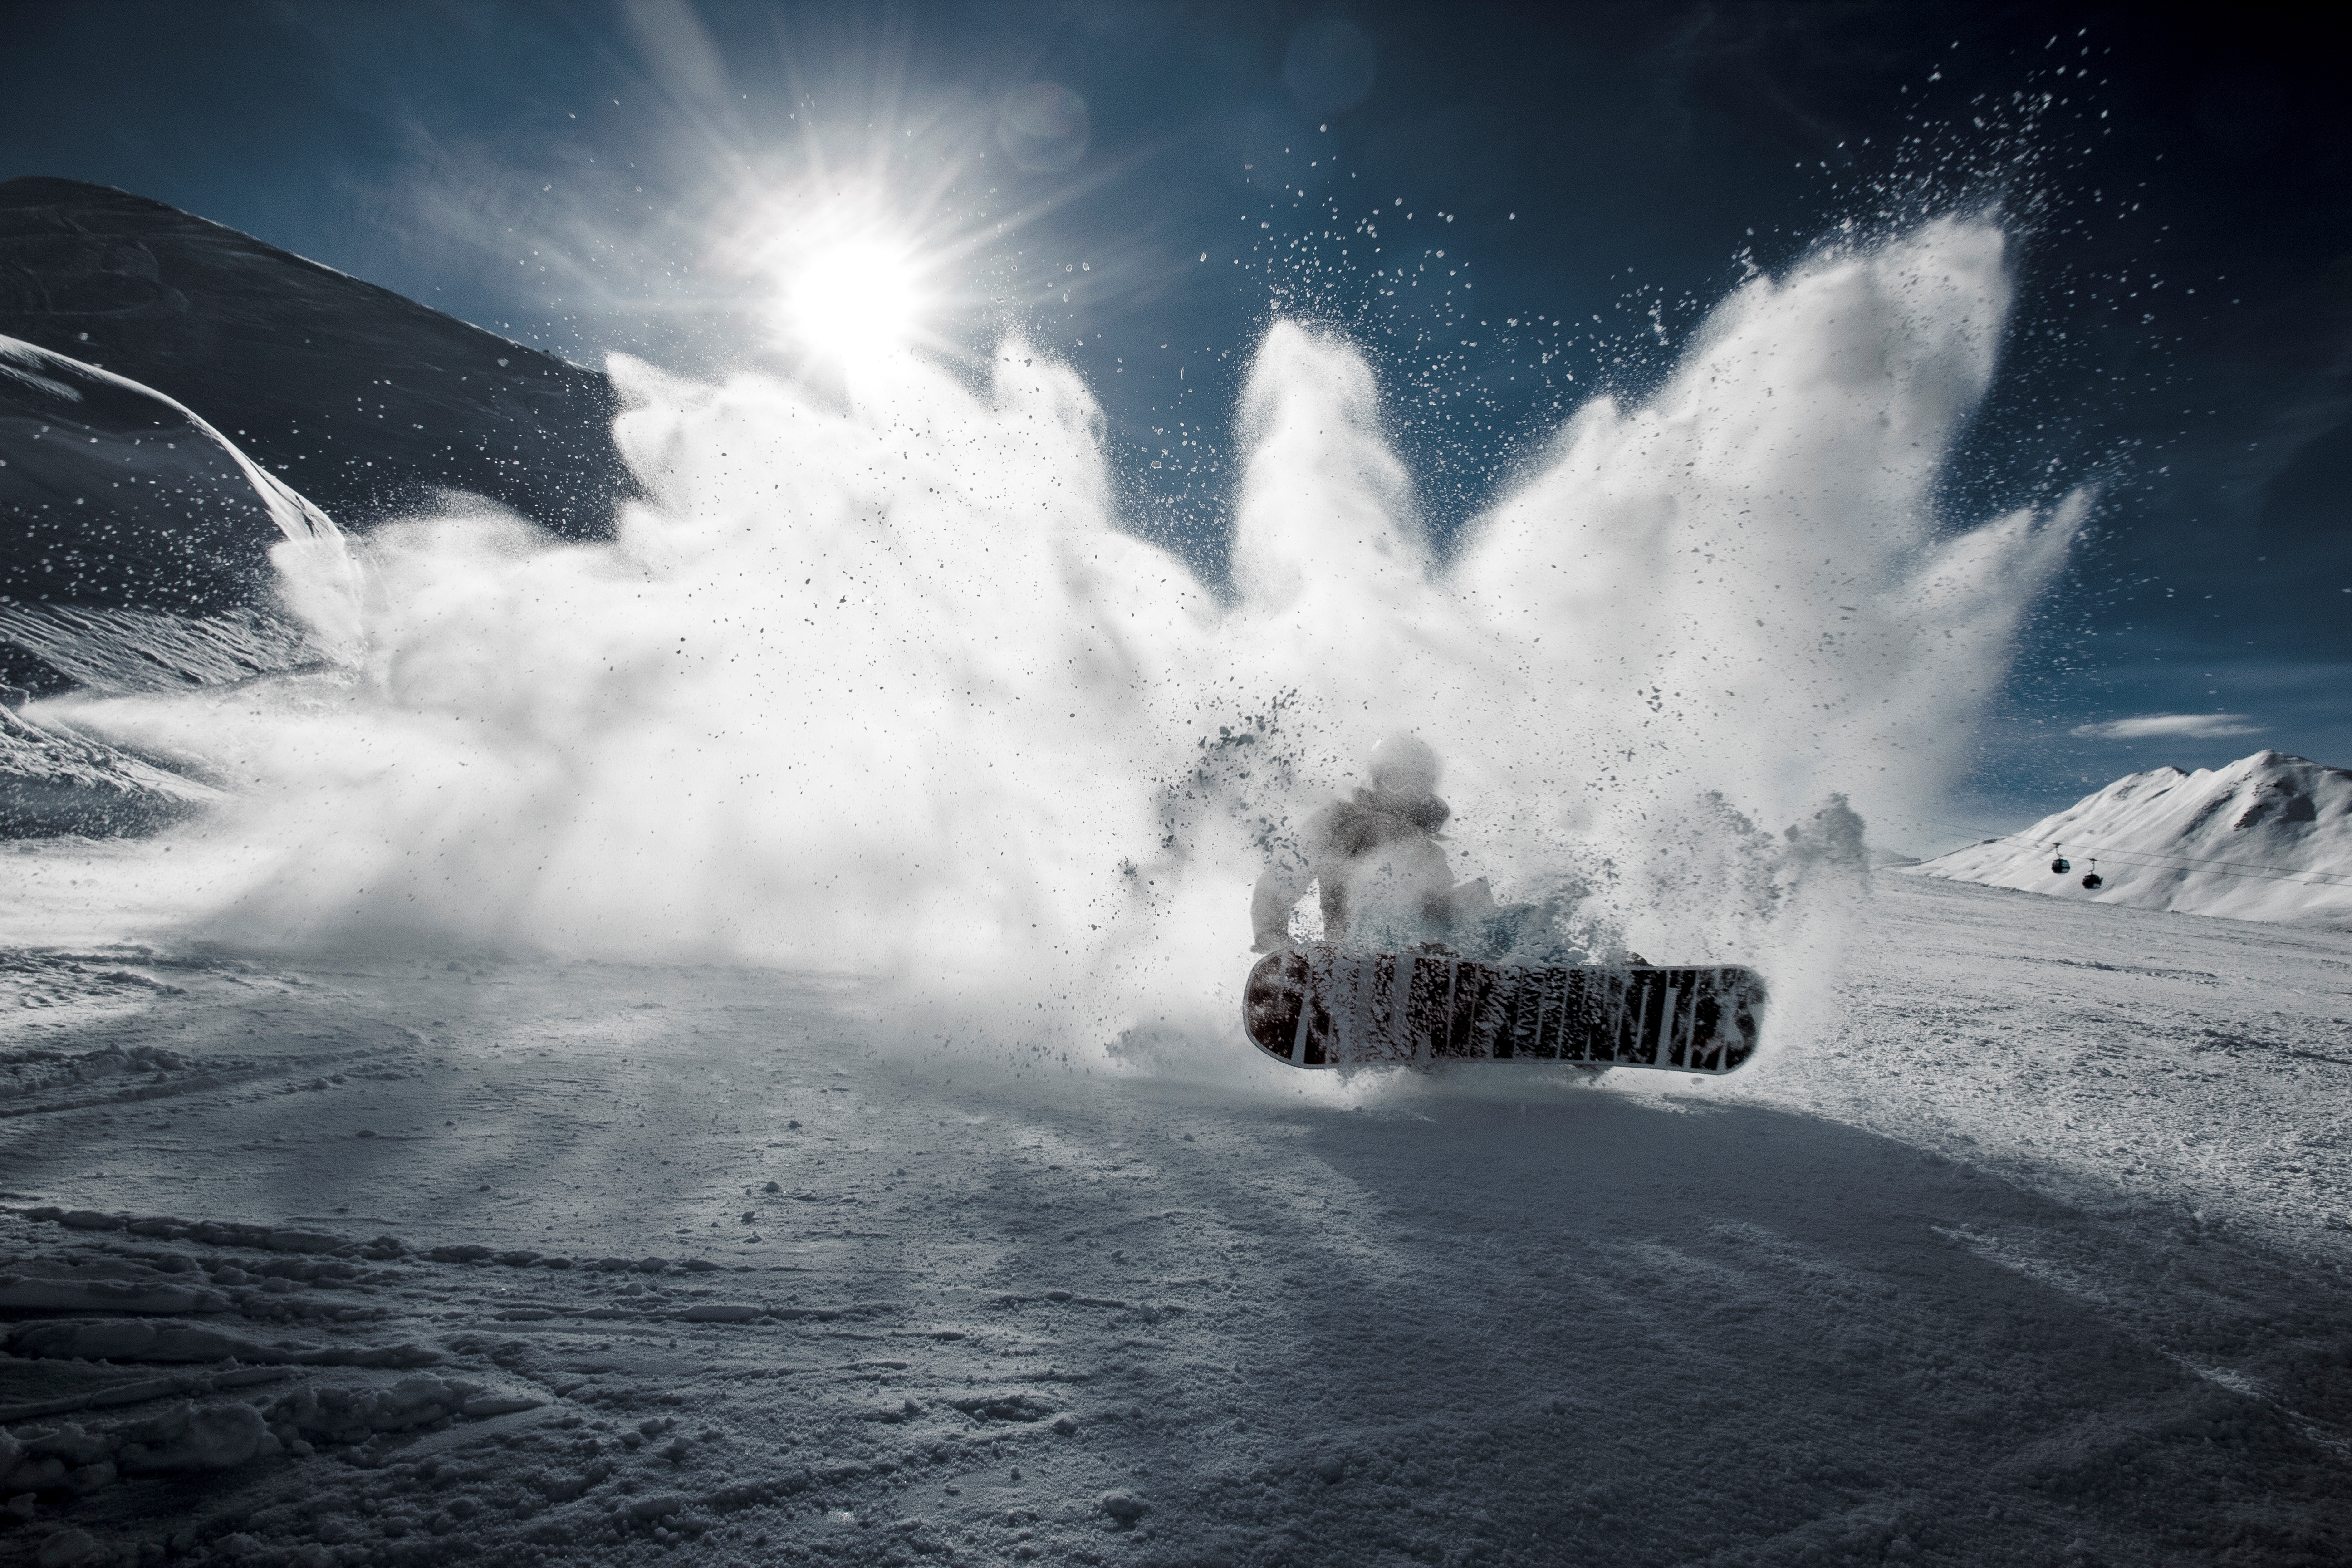
snow, winter, cloud, wave, ice, vehicle, weather, monochrome, snowboard, winter sport, freerider, snowboarding, screenshot, atmospheric phenomenon, atmosphere of earth, computer wallpaper, geological phenomenon